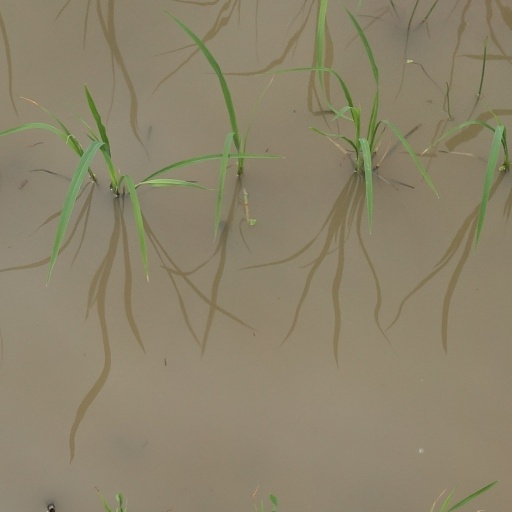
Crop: rice